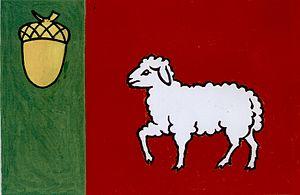
Dubany est une commune du district et de la région de Pardubice, en République tchèque. Sa population s'élevait à 266 habitants en 2017.